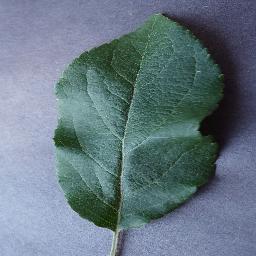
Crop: apple
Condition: healthy